Describe the emotion expressed in this image:  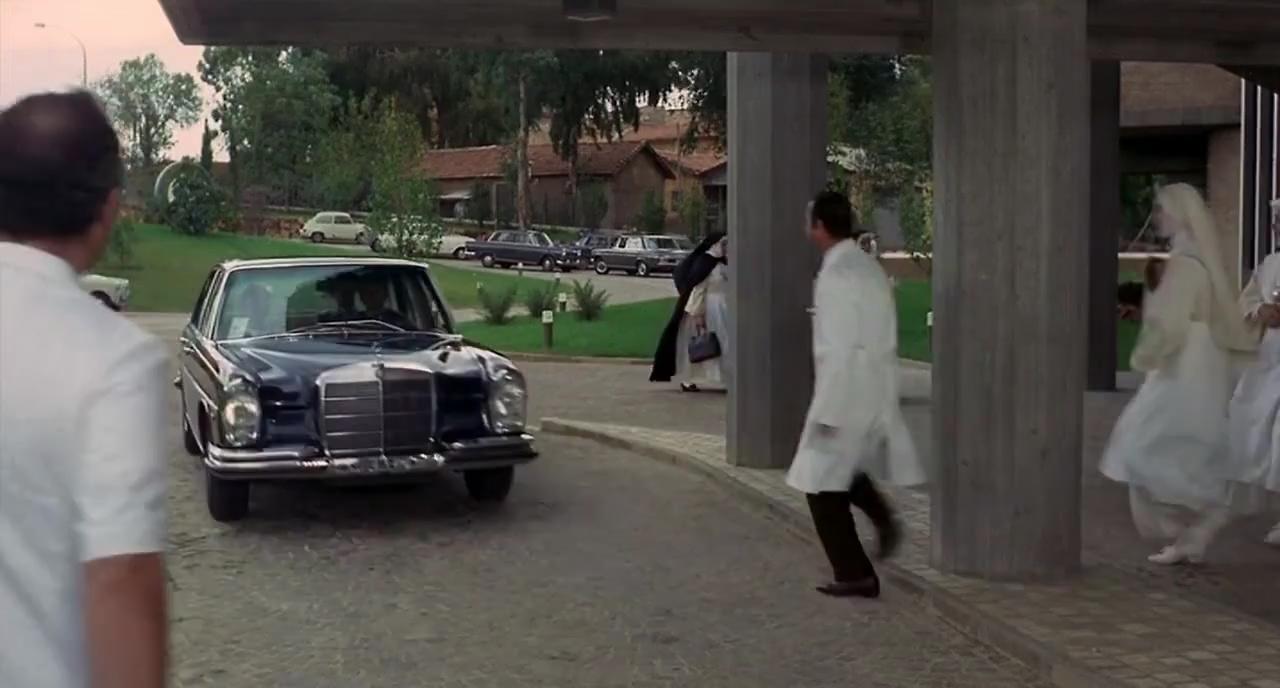
This person displays Pain, valence and arousal with low intensity.